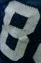
Number: 8